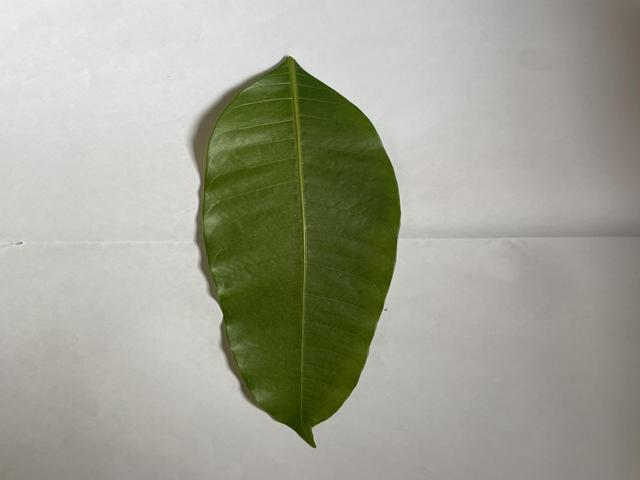
Mango leaf variety: Himsagar